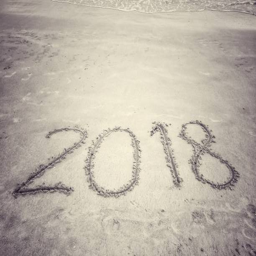
the number on the beach